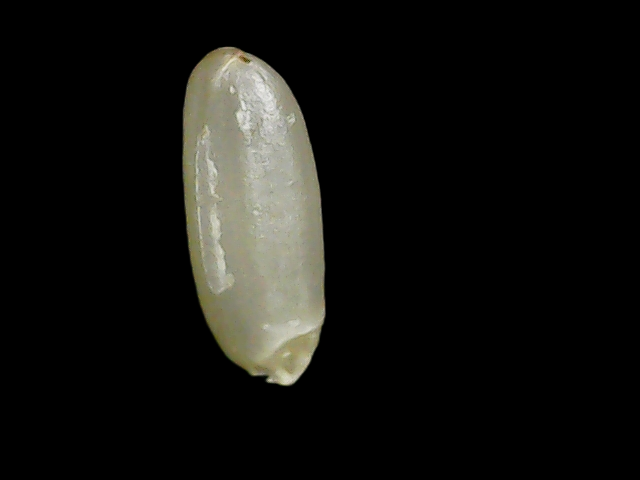
Rice variety: Binadhan10